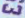
Number: 3